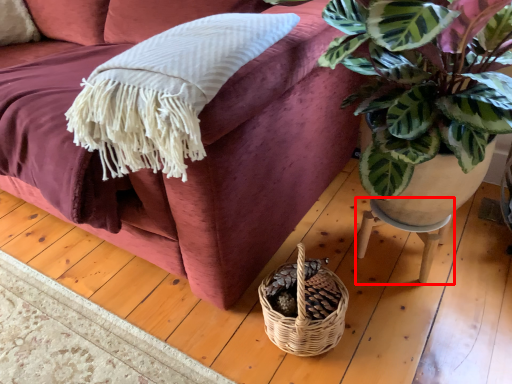
Question: From the image's perspective, where is table (annotated by the red box) located relative to studio couch? Select from the following
(A) below
(B) above
Answer: A